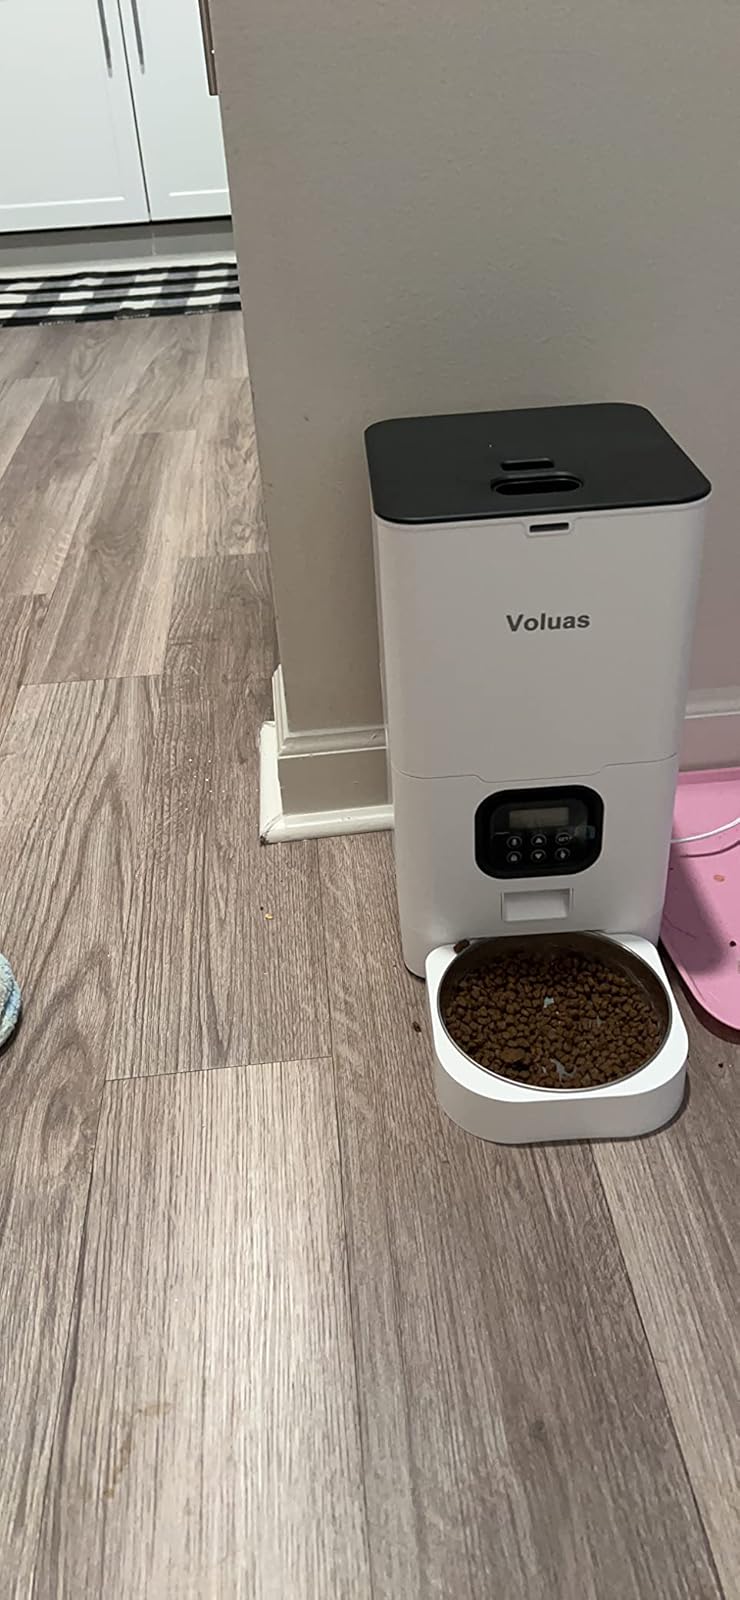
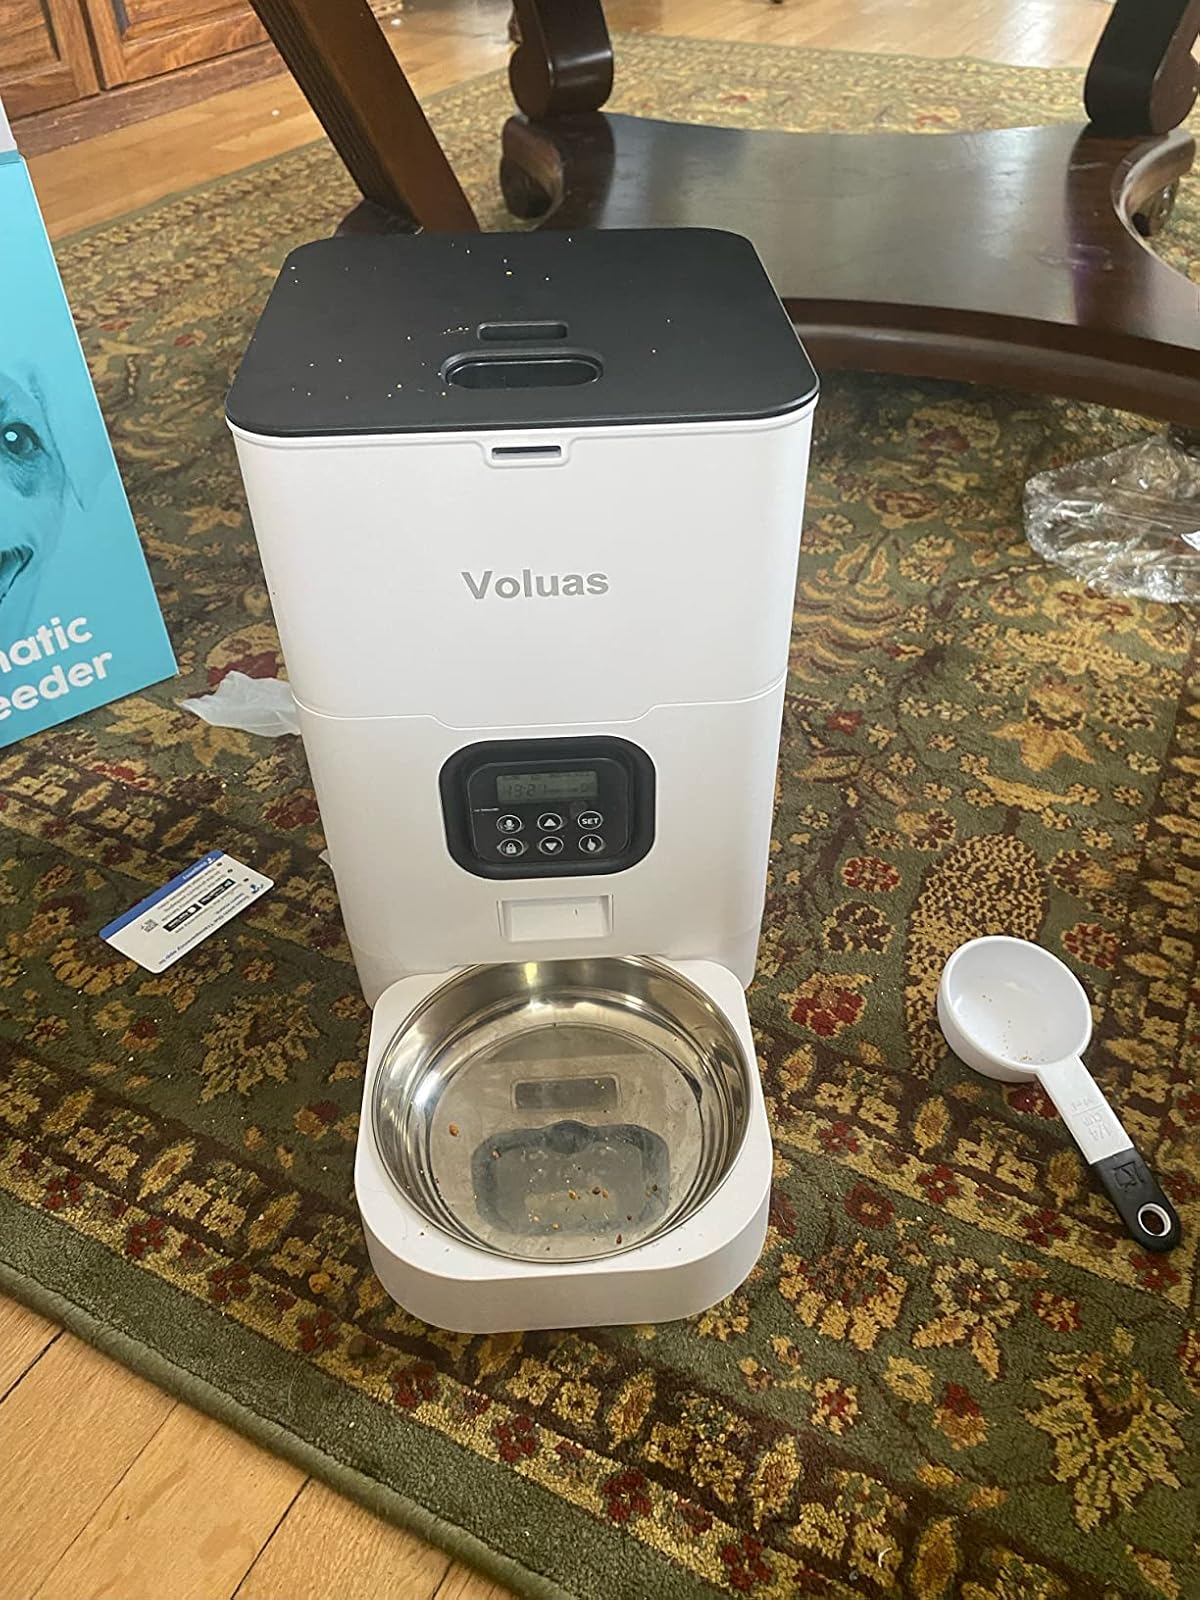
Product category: items_feeder
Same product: yes